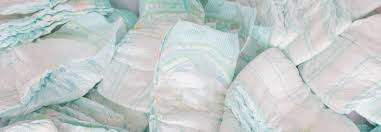
Label: trash